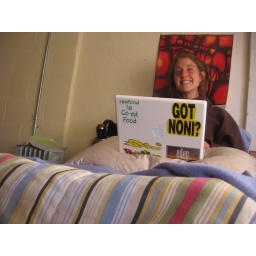
in my bed on kenny's laptop (looks like me right at this moment)